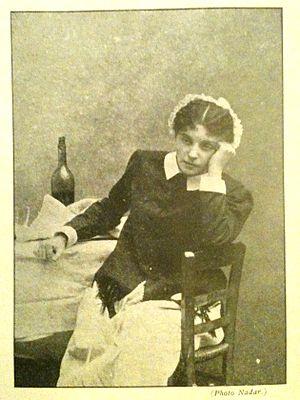
Germinie Lacerteux est un roman écrit par Jules de Goncourt et Edmond de Goncourt, paru en 1865, qui raconte la déchéance et la double vie d'une servante, Germinie Lacerteux. Sa préface en fait le point de départ du naturalisme. Une adaptation théâtrale en a été faite par Edmond de Goncourt et portée à la scène en 1888.